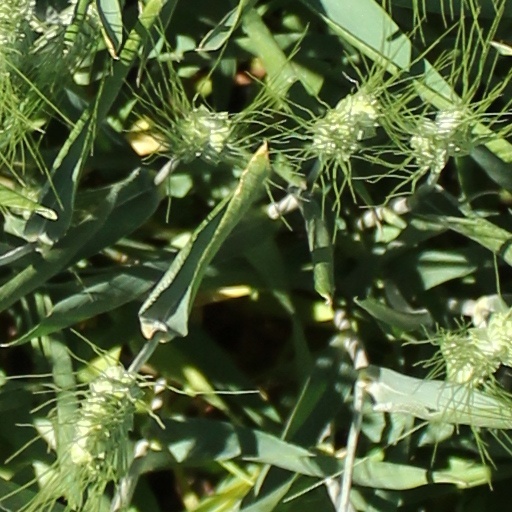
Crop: wheat